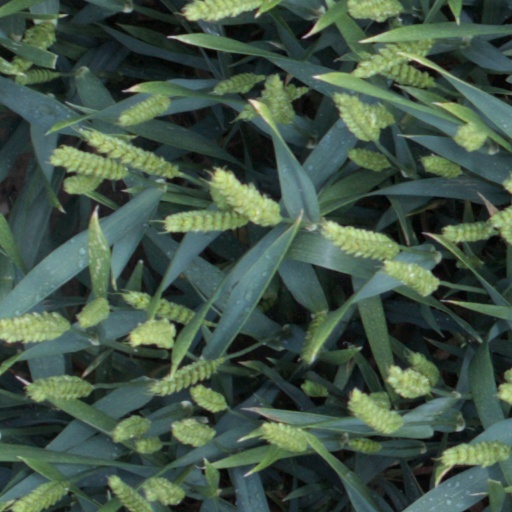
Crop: wheat